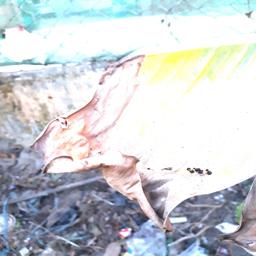
Label: POTASSIUM DEFICIENCY